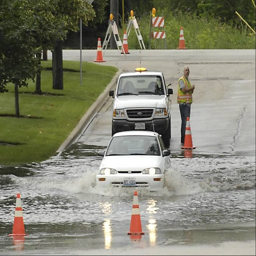
a small car pushes it 's way .